Gertjan Rothman

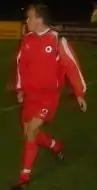
Rothman in 2006

Gertjan Rothman (born 23 August 1983) is a Dutch former professional footballer who played as a defender or midfielder for Excelsior Rotterdam and VV Capelle.